DFW C.V

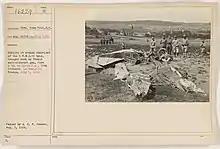
DFW CV.7888/17. Shot down by French anti-aircraft fire near La Chapelle

The straight-six engine was fitted with a long, vertical, chimney-like exhaust pipe (LVG-produced planes had horizontal exhaust pipe) and was covered with an aerodynamic cover, but these were often left off. The engine drove a two-blade wooden propeller in diameter. Engine cooling was initially provided by radiators on each side of the fuselage, later aircraft used a radiator at the front of the upper wing.